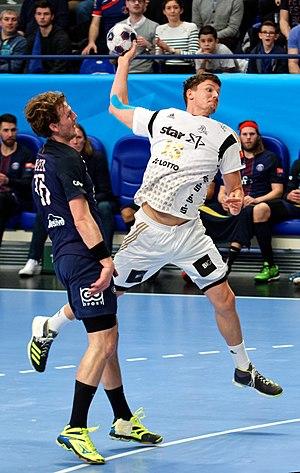
Rencontre de phase de groupe de la ligue des champions 2016-17 entre le PSG et le THW Kiel. A Coubertin, le 12 mars 2017. http://www.eurohandball.com/ec/cl/men/2016-17/match/2/006499/Paris+Saint-Germain+Handball#
Christian Dissinger, né le 15 novembre 1991 à Ludwigshafen, est un joueur de handball allemand, qui évolue au poste d'arrière gauche dans le club macédonien du RK Vardar Skopje.